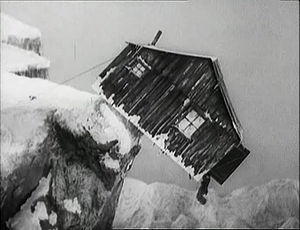
Guldfeber (film) / Baggrund
Hytten der balancerer på klippen, med Vagabonden hængende ud i bunden.
Guldfeber er en komedie-stumfilm fra 1925 skrevet, produceret og instrueret af hovedrolleindehaveren Charlie Chaplin i sin rolle som Vagabonden. Desuden medvirker Georgia Hale, Mack Swain, Tom Murray, Henry Bergman og Malcolm Waite i filmen.